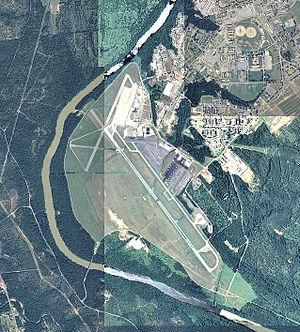
Lawson Air Force Base est une ancienne base de l'United States Air Force située au sud de Columbus en Géorgie. Elle a été remise en 1954 à l'United States Army.